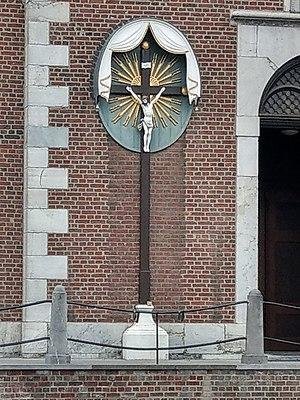
La croix se trouvait probablement dans le jardin du monastère des Capucins